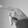
ASL letter: P